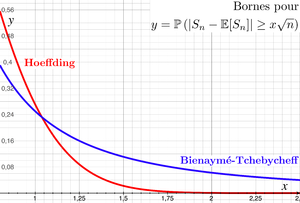
Bornes pour la dispersion de la loi binomiale de paramètres n et 0,5, obtenues respectivement à l'aide des inégalités de Bienaymé-Tchebysheff et de Hoeffding.
En théorie des probabilités, l’inégalité de Hoeffding est une inégalité de concentration concernant les sommes de variables aléatoires indépendantes et bornées. Elle tire son nom du mathématicien et statisticien finlandais Wassily Hoeffding. Il existe une version plus générale de cette inégalité, concernant une somme d'accroissements de martingales, accroissements là encore bornés : cette version plus générale est parfois connue sous le nom d'inégalité d'Azuma-Hoeffding.